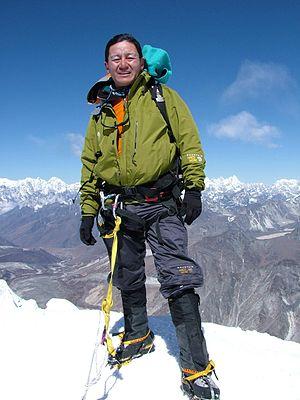
Jamling Tensing Norgay, né le 23 avril 1965 à Darjeeling, est un alpiniste et sherpa indo-népalais. Il est le fils de Tensing Norgay, qui a vaincu l'Everest avec Edmund Hillary en 1953, et de sa troisième femme, Daku. Il a lui-même gravi l'Everest en 1996, puis en 2002 accompagné de Peter Hillary, fils d'Edmund, pour les cinquante ans de la première ascension. Il a aussi participé au tournage du film documentaire Everest.